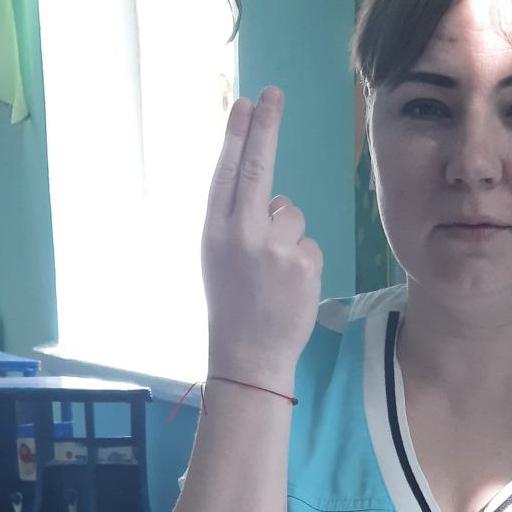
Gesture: two_up_inverted